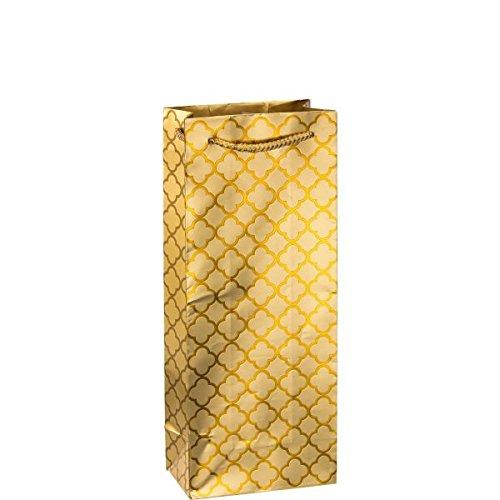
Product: Amscan 168018.19 Bag, 12 7/8 x 5 1/4 x 3 3/16 Inches, Gold
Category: Toys & Games | Party Supplies | Party Packs
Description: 12 7/8 x 5 1/4 x 3 3/16".
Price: $8.78
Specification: ProductDimensions:13.6x15.4x0.6inches|ItemWeight:13.2pounds|ShippingWeight:13.2pounds(Viewshippingratesandpolicies)|DomesticShipping:ItemcanbeshippedwithinU.S.|InternationalShipping:ThisitemcanbeshippedtoselectcountriesoutsideoftheU.S.LearnMore|ASIN:B01FOIRWHG|Itemmodelnumber:168018.19|Manufacturerrecommendedage:4-12years